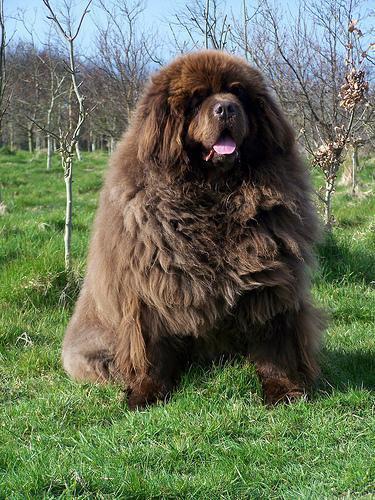
newfoundland